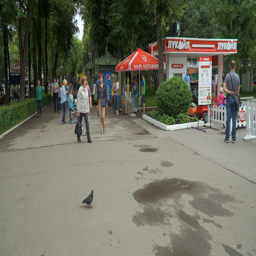
a woman with her daughter on a walk in a park among a crowd of people .